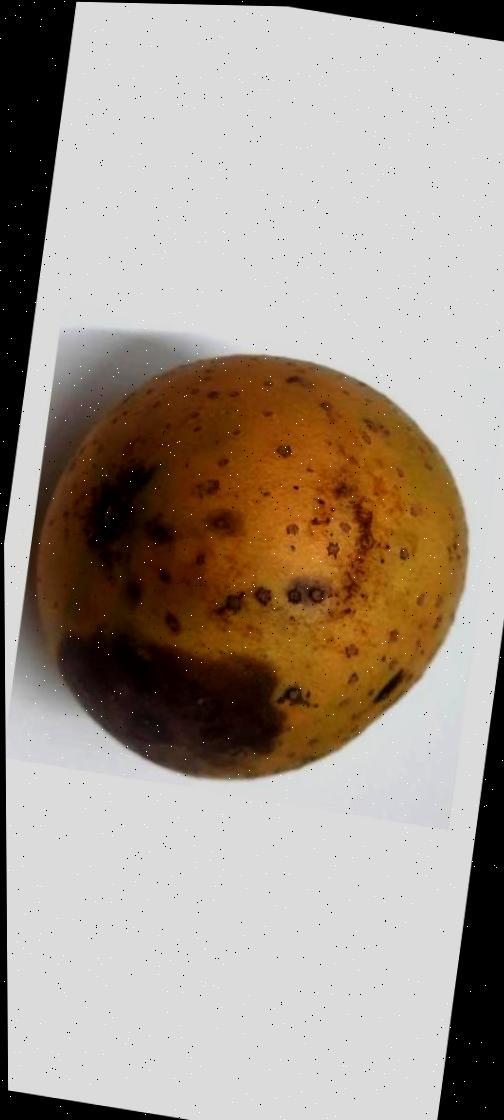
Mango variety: Gourmoti